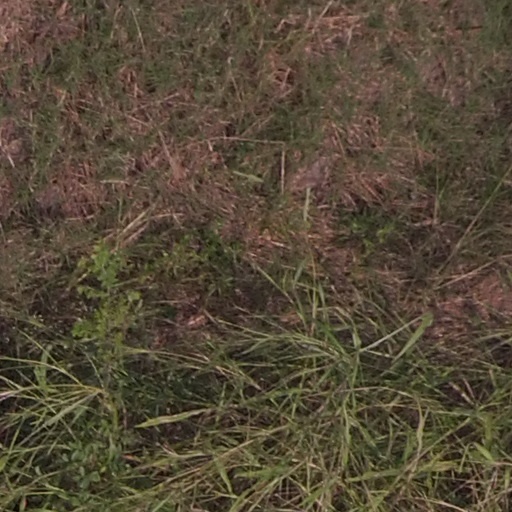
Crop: maize; corn